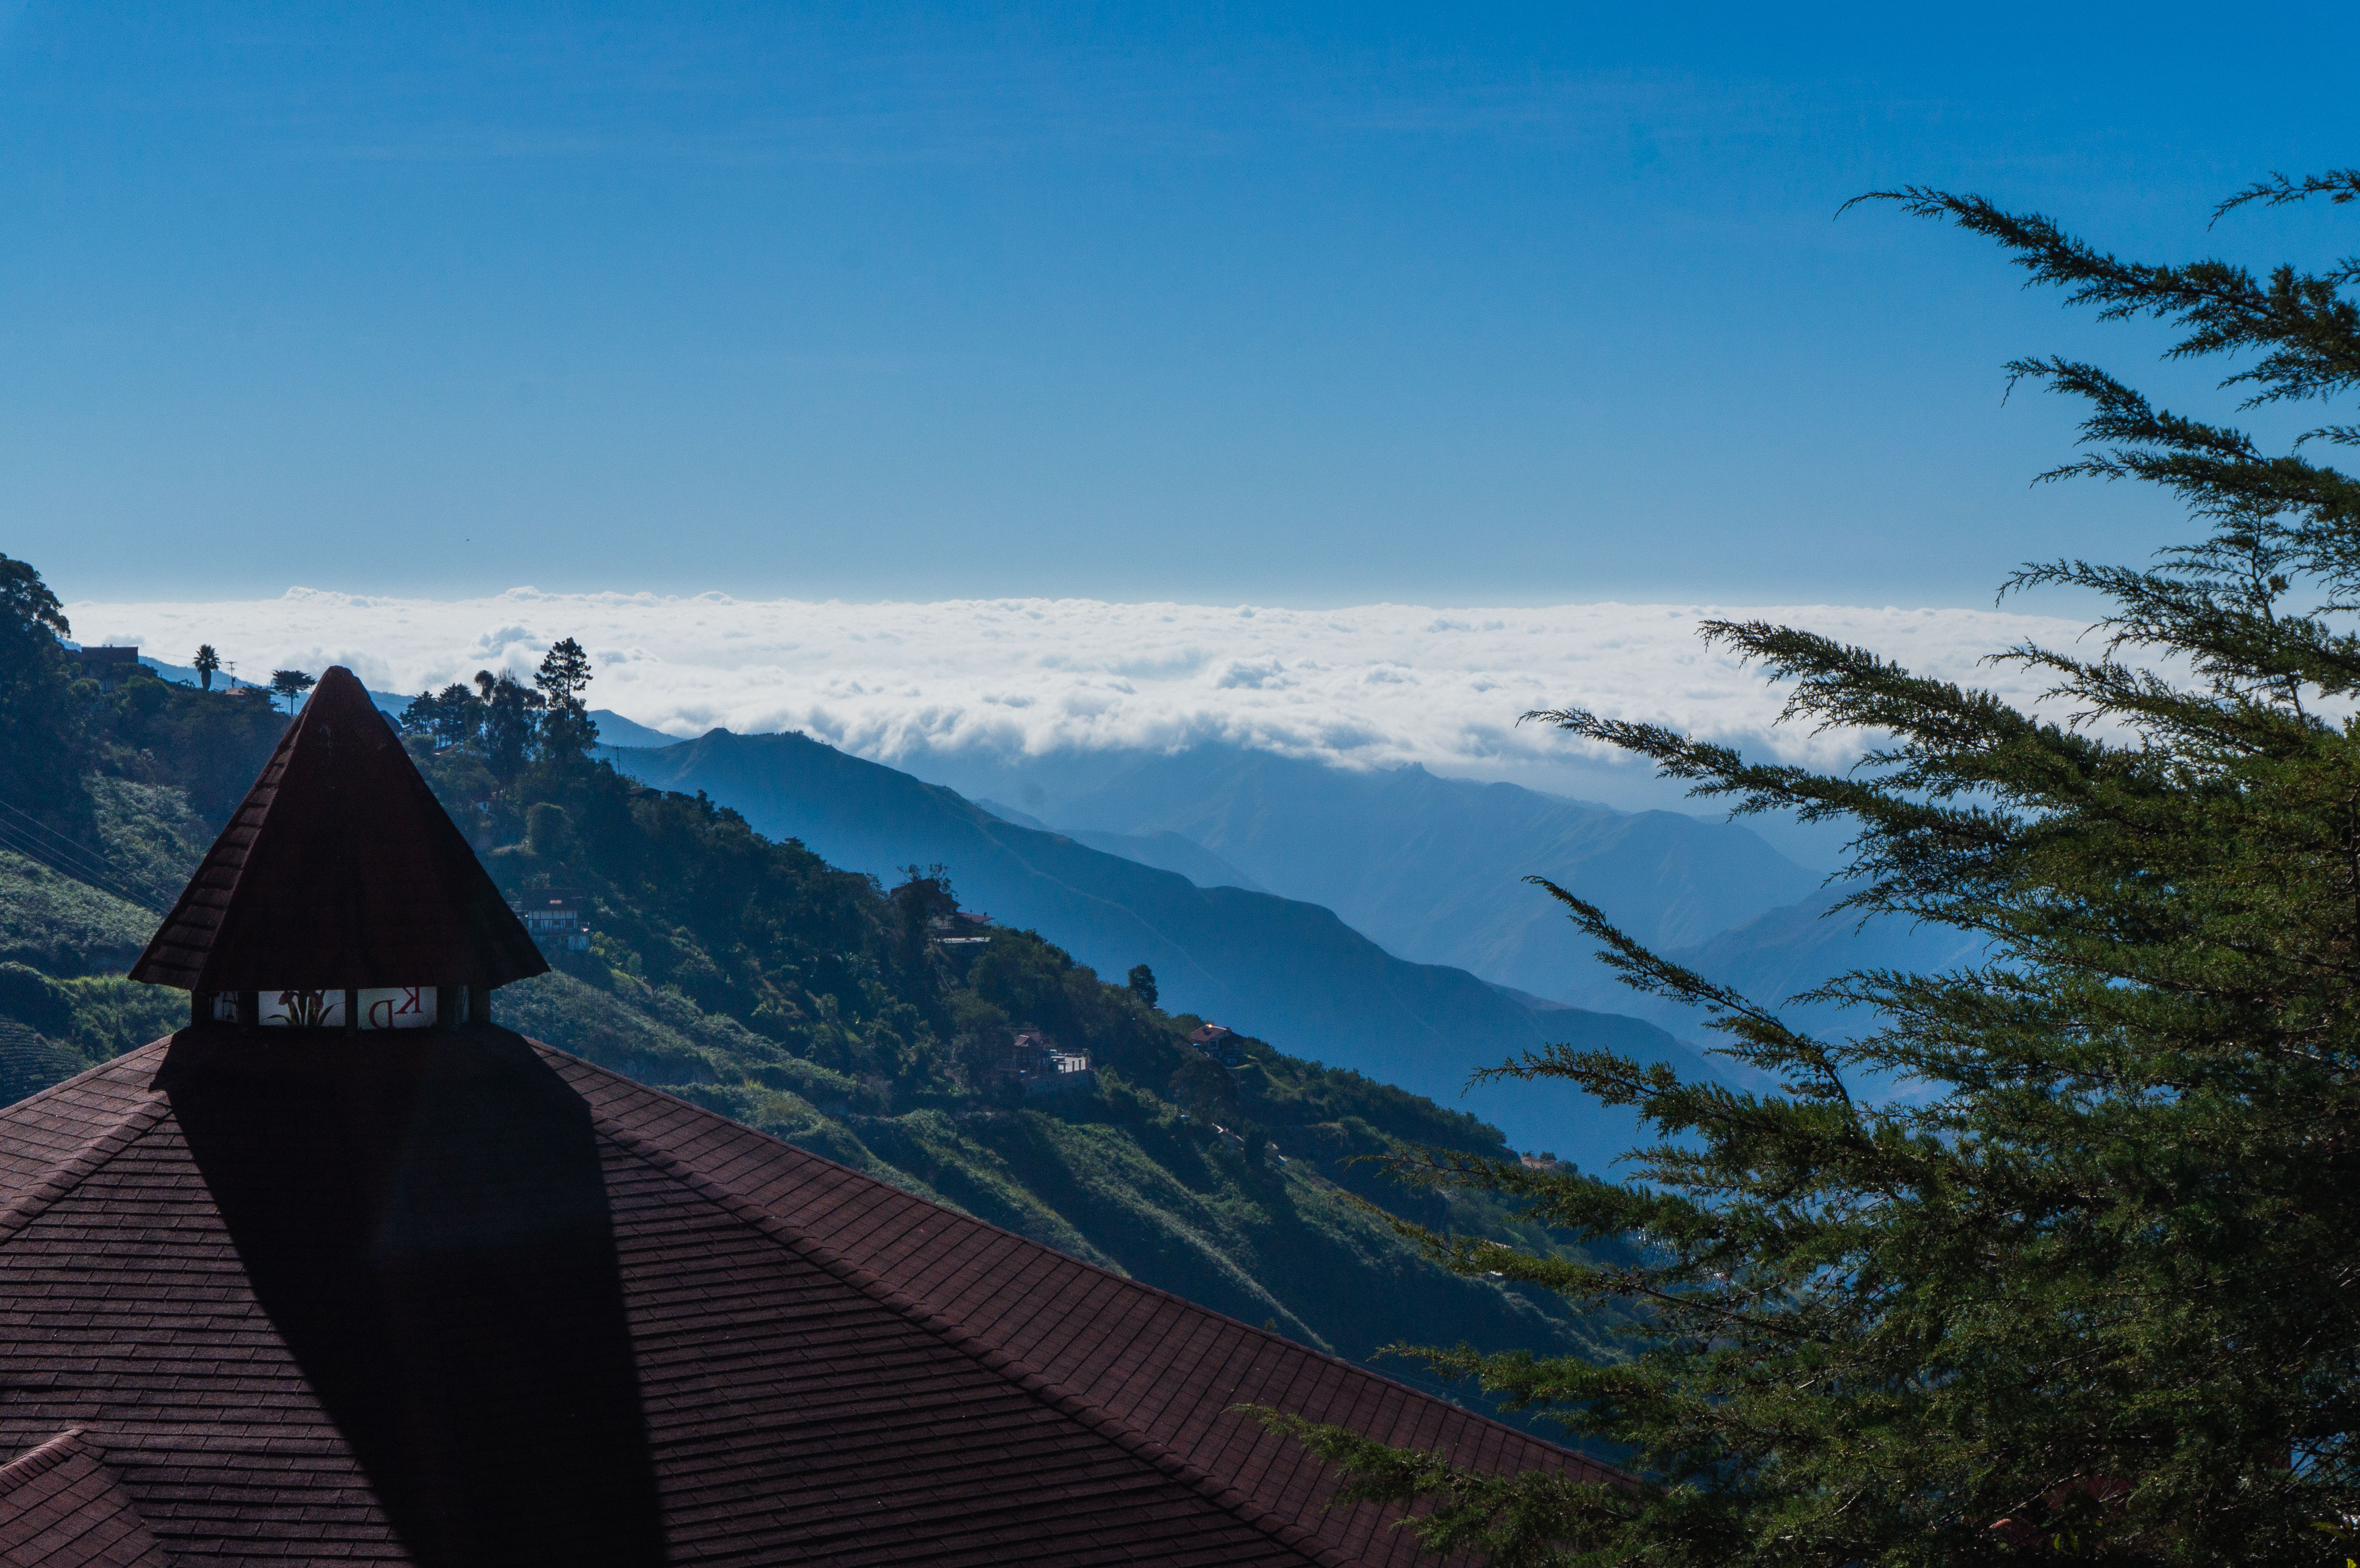
montains, sky, trees, houses, blue, green, clouds, rooftop, mountain, cloud, building, wood, slope, tree, natural landscape, house, landscape, mountain range, larch, hill, triangle, evergreen, massif, roof, forest, hill station, valley, fell, horizon, ridge, conifer, cumulus, summit, leisure, city, winter, hut, evening, ar te, mountain village, tropical and subtropical coniferous forests, pyramid, pine, fir, pine family, alps